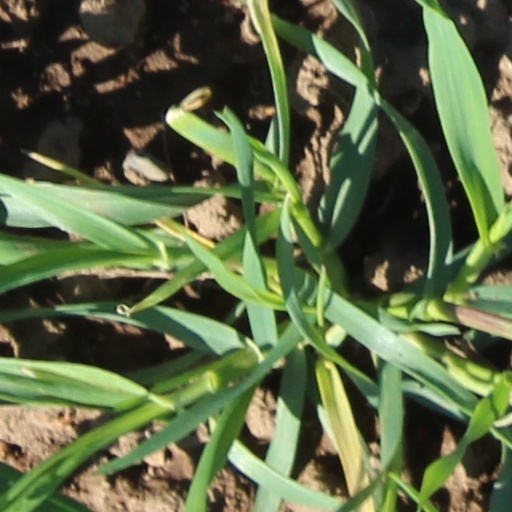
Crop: wheat